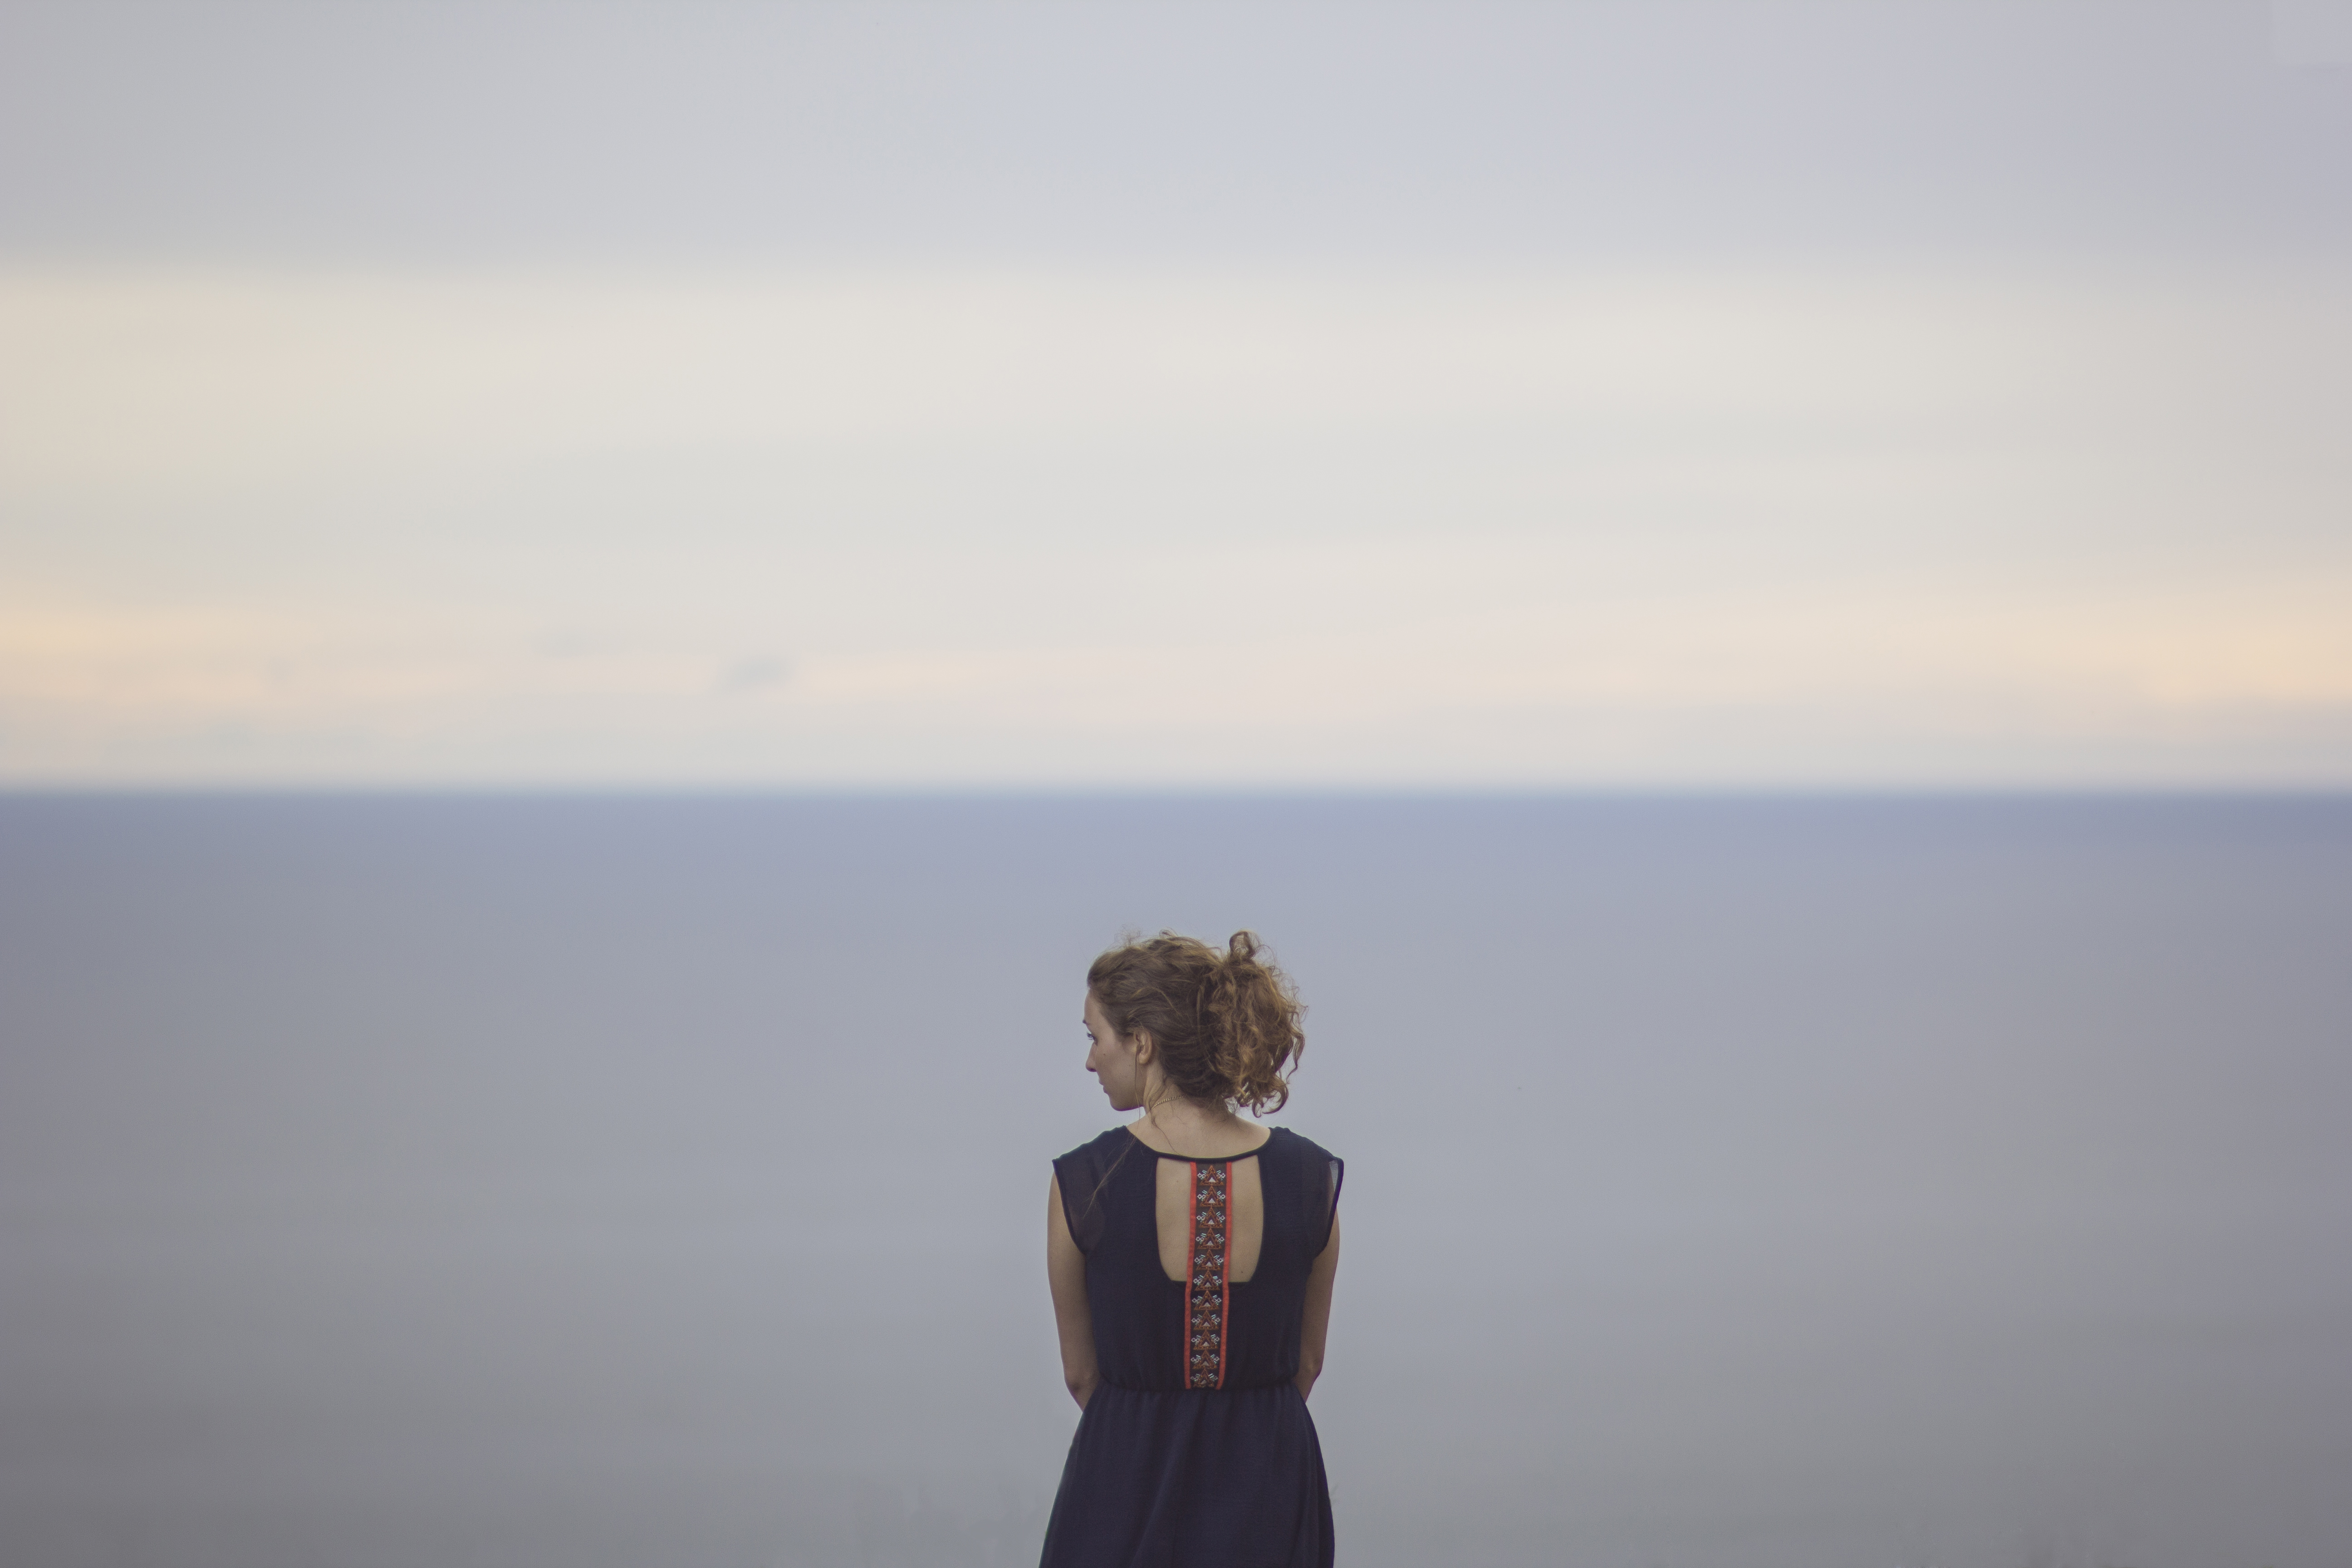
beach, sea, coast, ocean, horizon, person, cloud, sky, woman, sunrise, sunset, sunlight, morning, dawn, dusk, reflection, macro, solo, atmospheric phenomenon